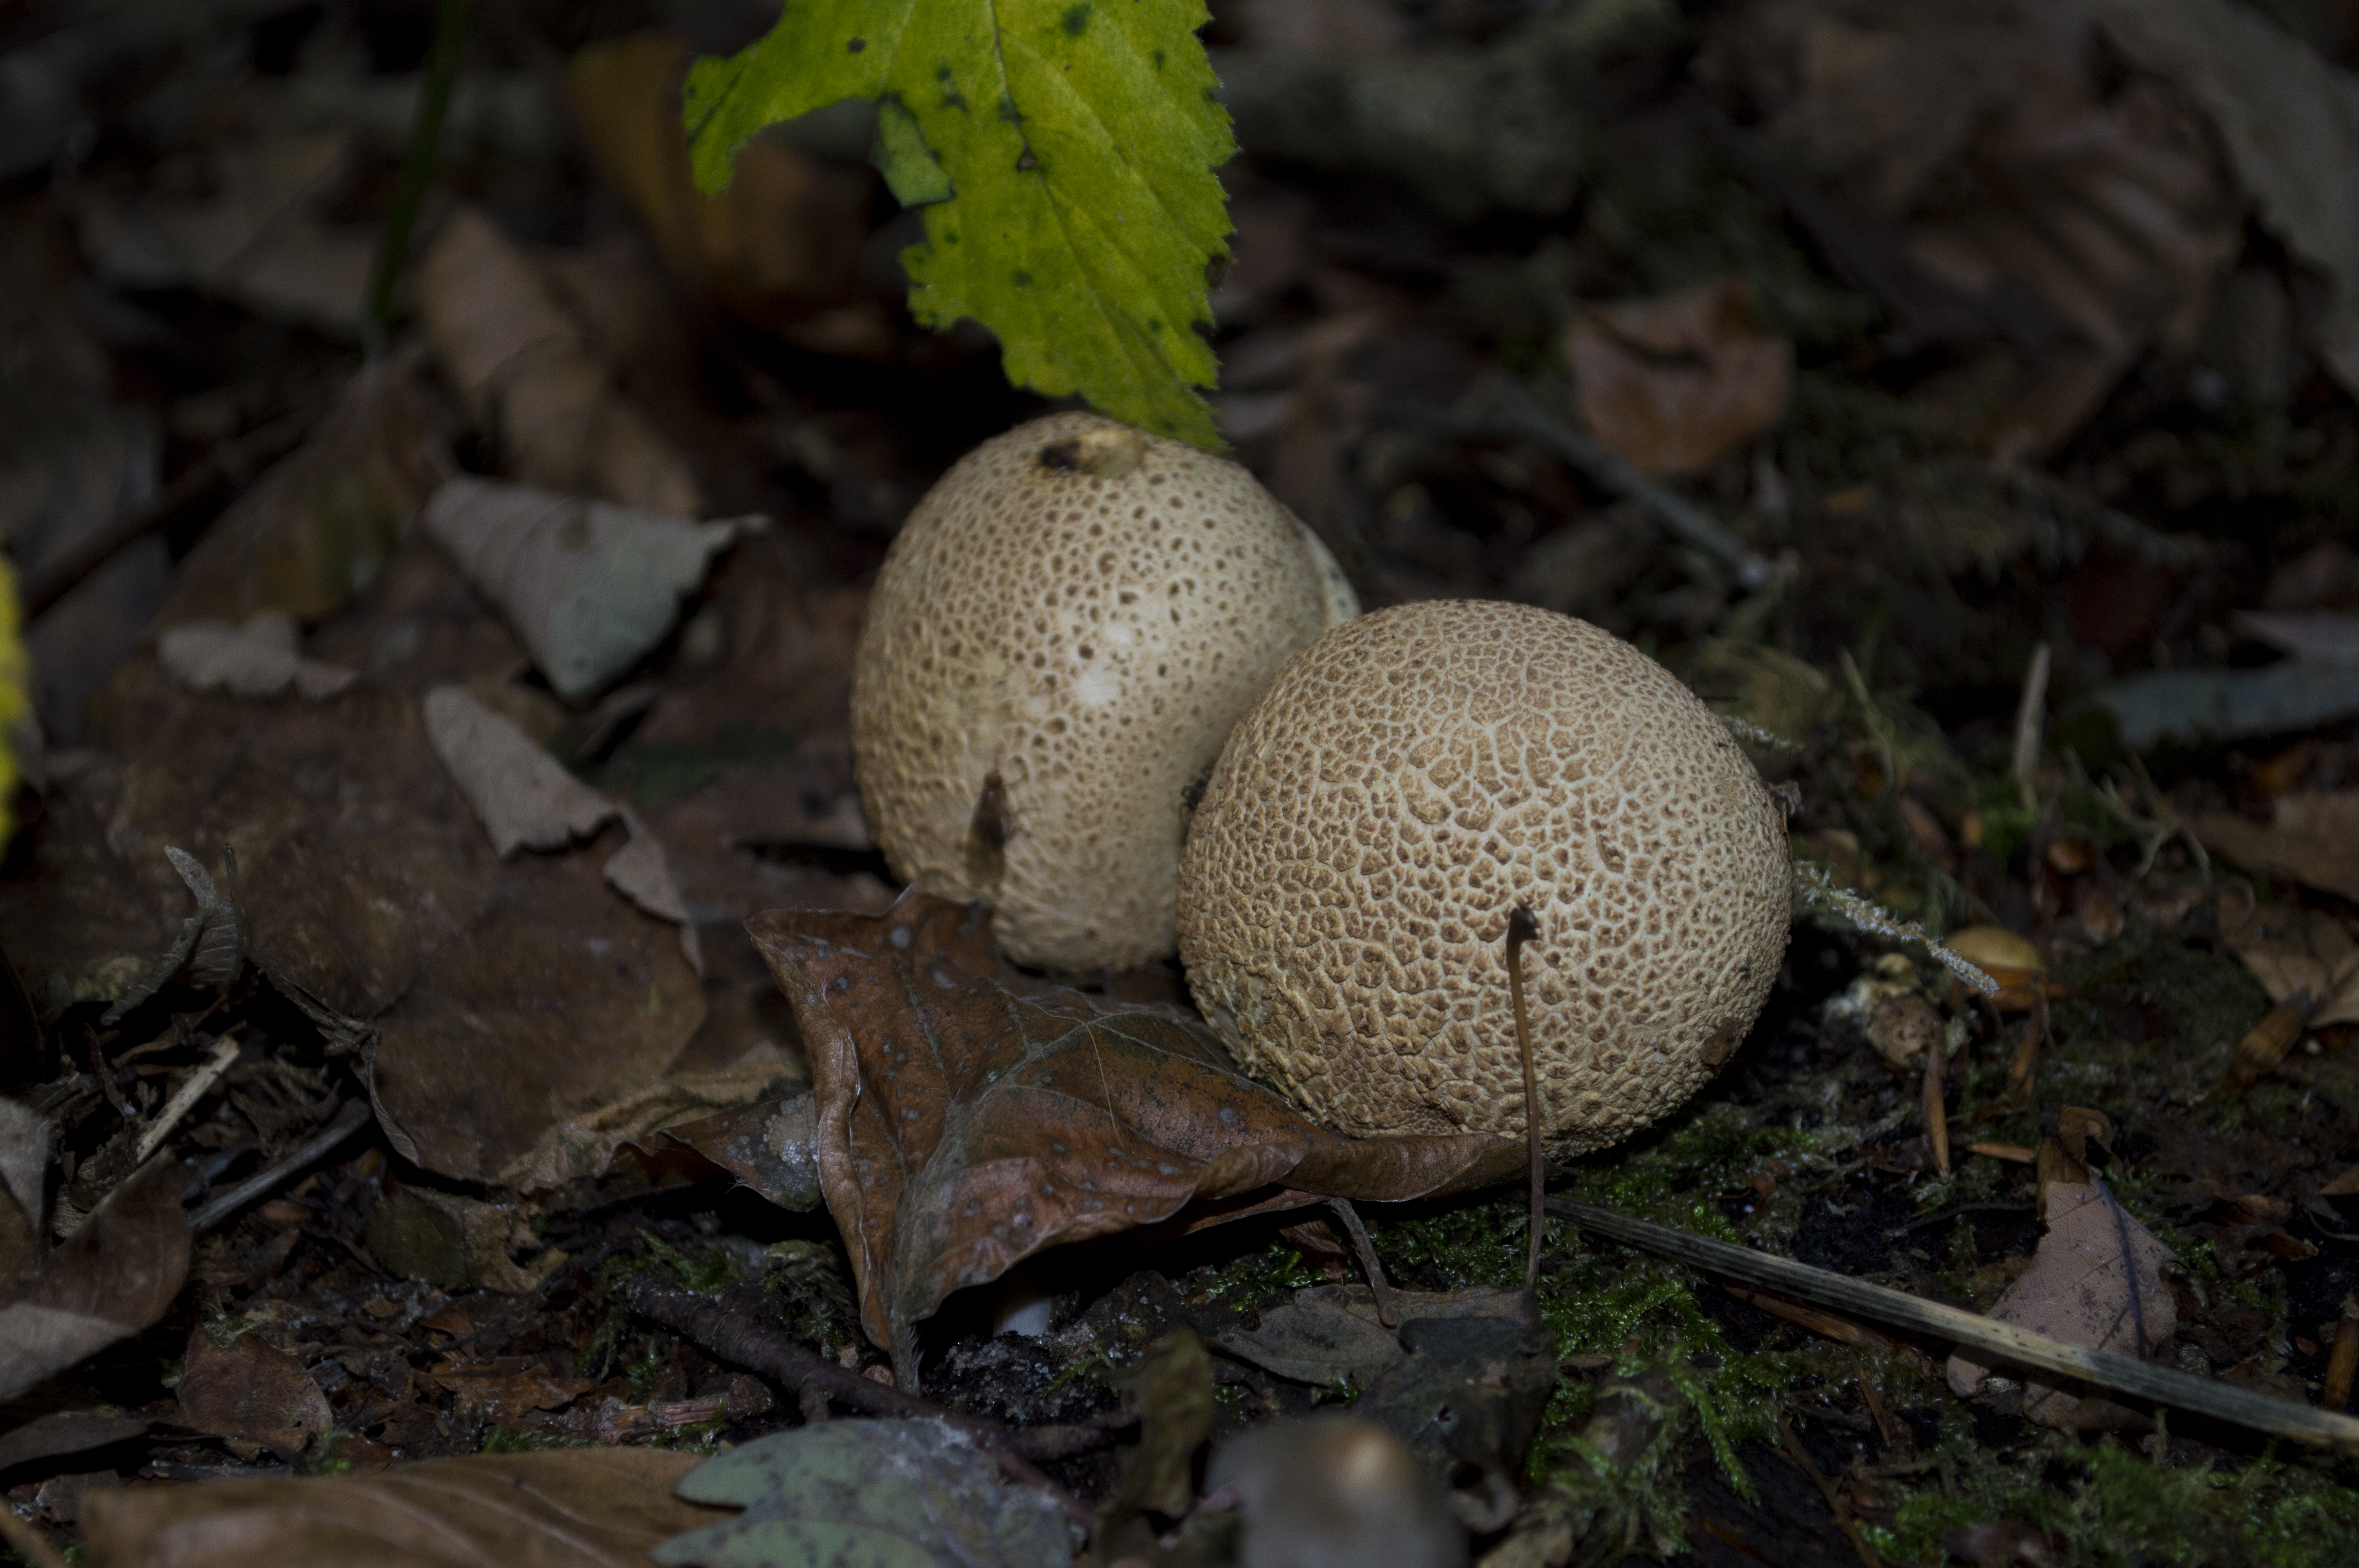
nature, forest, outdoor, plant, photography, texture, photo, autumn, soil, mushroom, nikon, funghi, flora, fauna, plants, fungus, holland, nederland, netherlands, dutch, outdoorphotography, picture, photograph, fotos, foto, fotografie, depthoffield, woodland, herfst, agaric, bolete, bos, paulvandevelde, pdvandevelde, padagudaloma, natuurfotografie, naturephotographer, dordrecht, nederlandinfotos, pvdvfotografie, pdvandeveldedordrecht, nederlandsefotografie, dutchphotogaraphy, totallydutch, fotografienederland, hollandsefotografie, fotografieholland, paddenstoel, breda, liesbos, paddestoel, zwam, paddos, pilz, erdschwamm, deboswachterij, erdswam, agaricus, macro photography, matsutake, oyster mushroom, edible mushroom, medicinal mushroom, agaricomycetes, agaricaceae, champignon mushroom, penny bun